Hurricane Otto

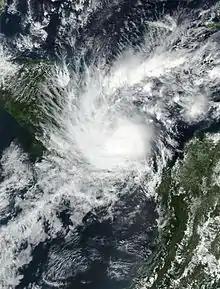
Tropical Storm Otto intensifying to the north of Panama on November 22

On November 22, Colombian authorities issued a tropical storm watch, later upgraded to a warning, for San Andrés. Beginning on the same day, officials in Panama, Costa Rica, and Nicaragua issued various tropical storm and hurricane watches and warnings from Nargana, Panama to near the mouth of the Río Grande de Matagalpa in Nicaragua. After it became likely that Otto would survive its trek across Central America, authorities issued a tropical storm warning for along the Pacific coast from Puntarenas, Costa Rica to Puerto Sandino, Nicaragua.